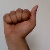
The image shows a hand gesture representing the letter 'A' in Indian Sign Language.